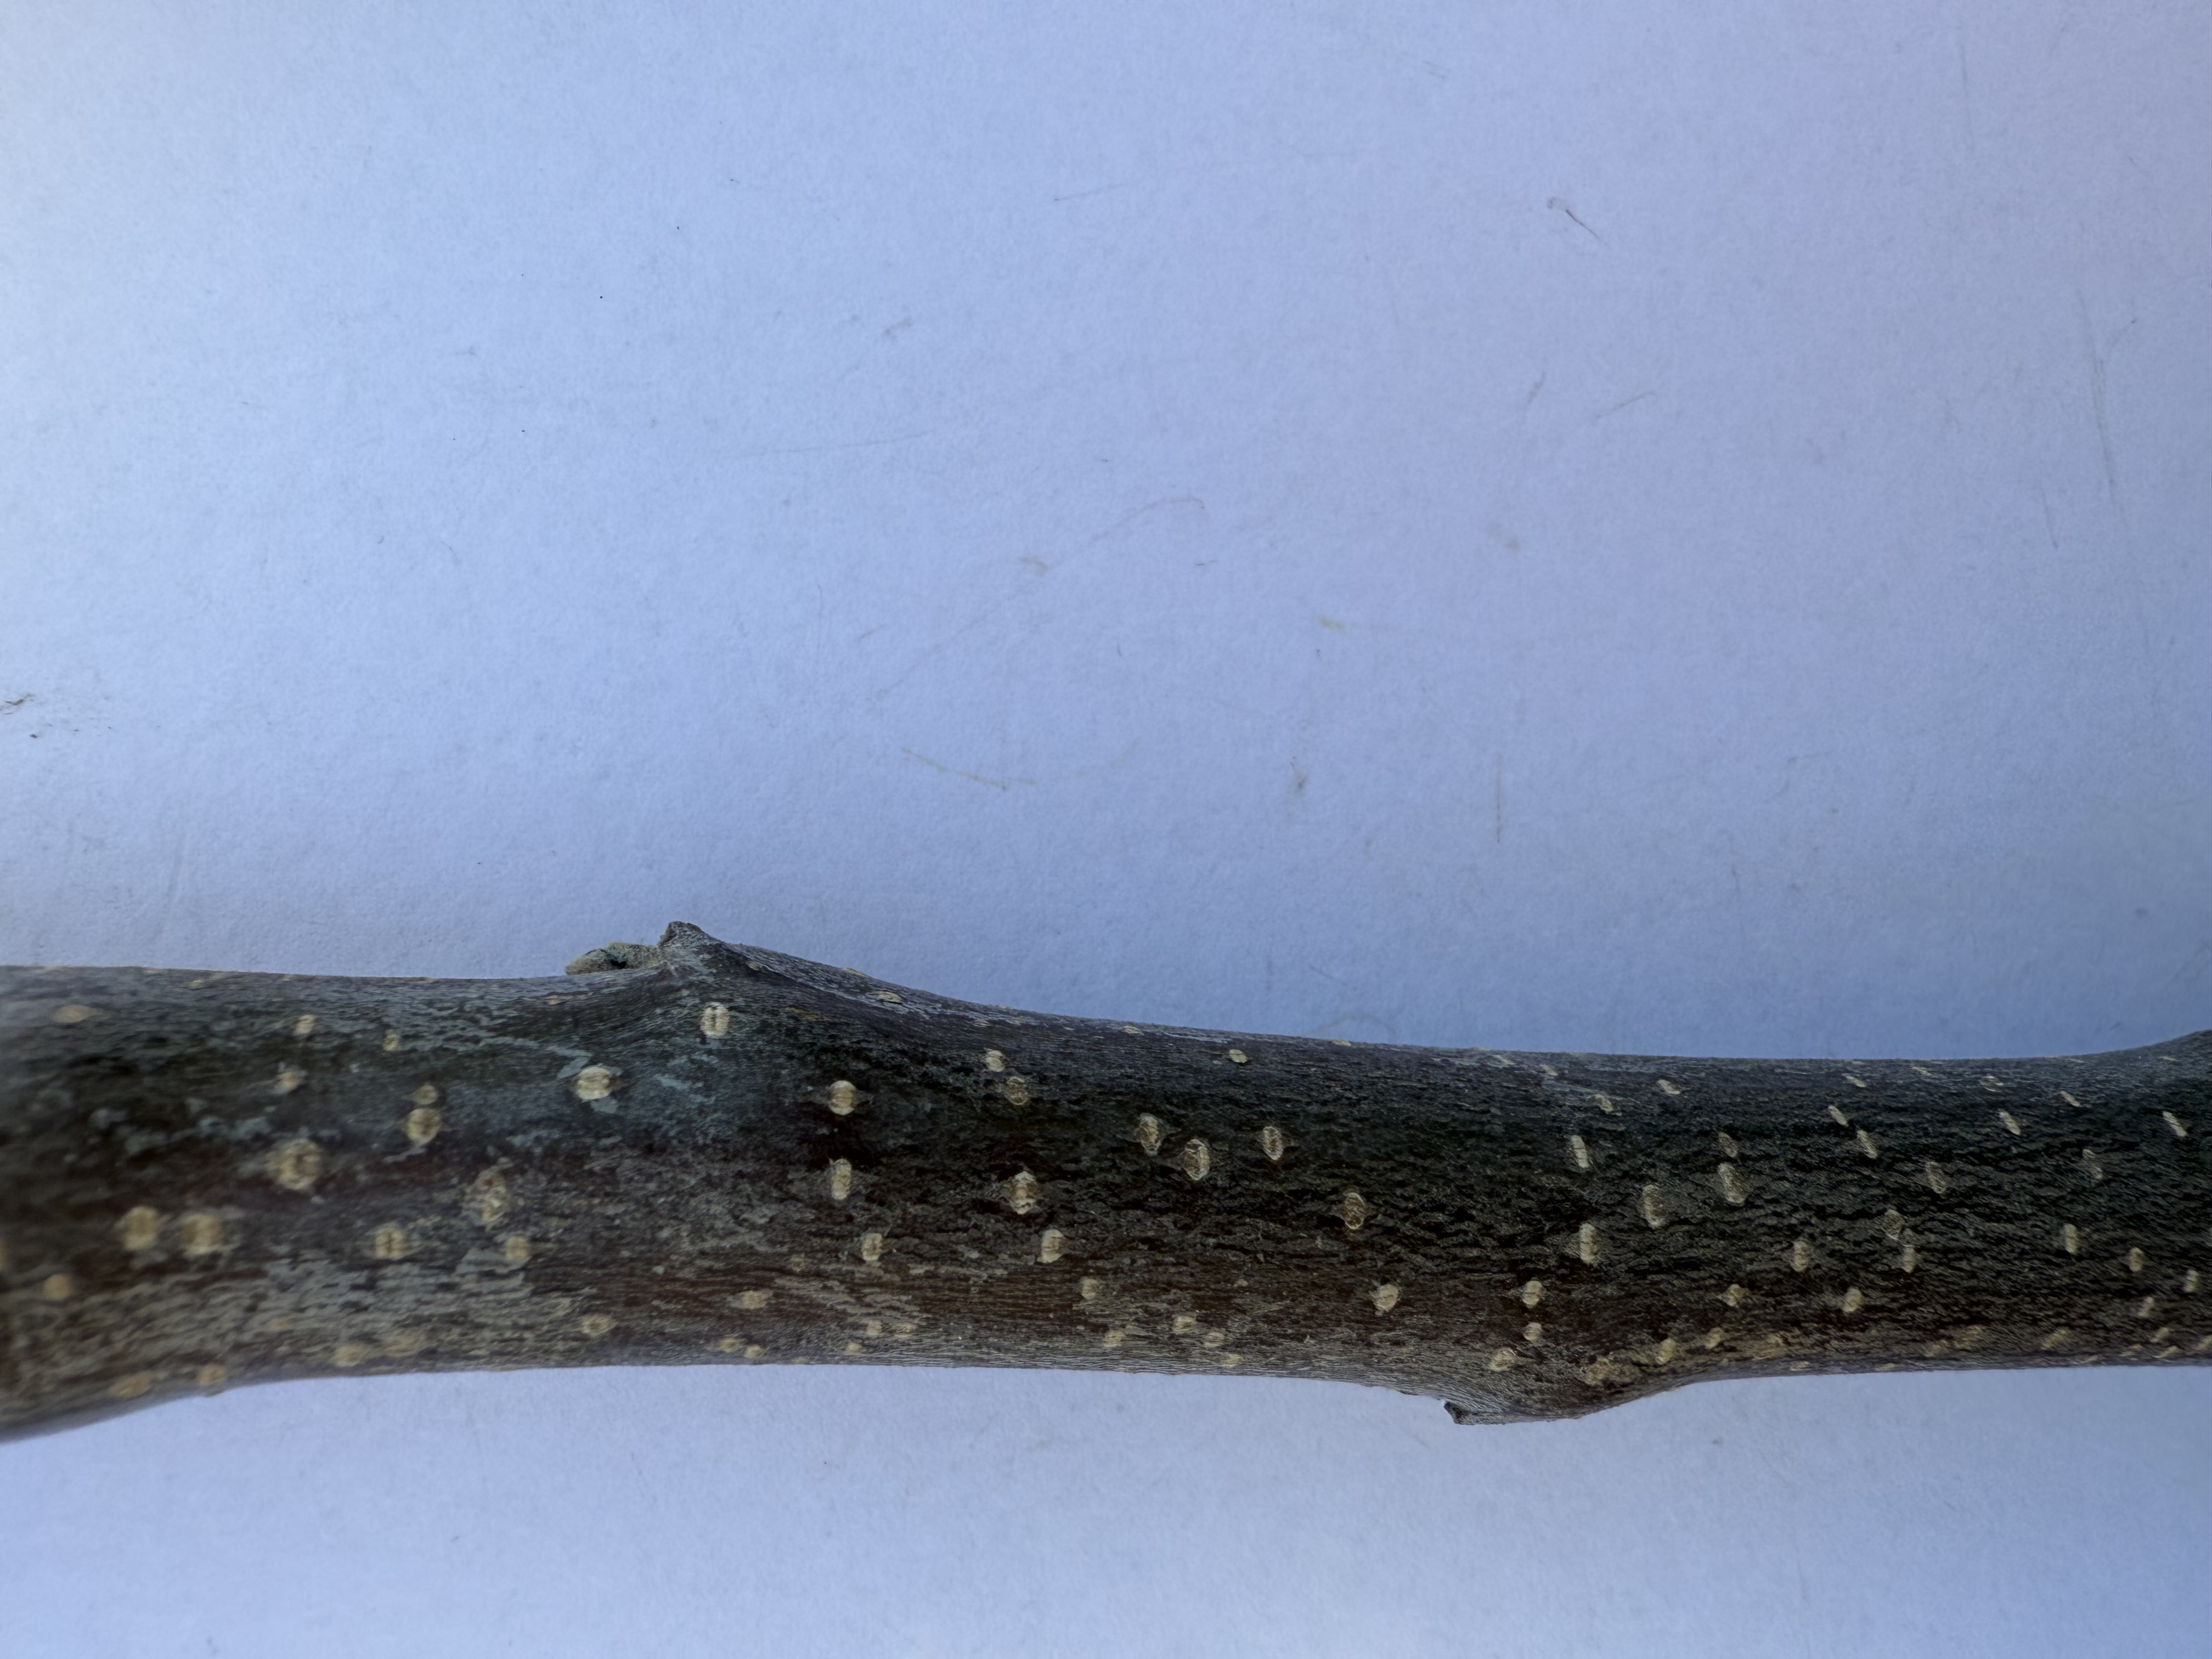
Variety: Golden Apple